Novgorod Republic

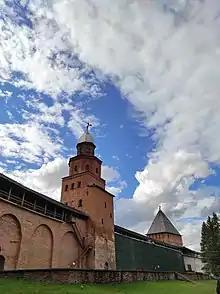
Medieval walls of the Novgorod Detinets from the late 15th century. The Kokui tower (left) dates from the 17th century; its name is of Swedish origin.

Chronicles state that the Novgorodians paid tribute to the grand prince of Kiev by 1113. Some time after this, the administration of the principality seemed to have matured. The Novgorodian "tysyatsky" and "posadniki" appointed boyars from the cities and collected revenues for administration in the territories it held. A charter from the 1130s mentioned 30 administrative posts in the territory of Novgorod, where revenues were collected regularly and sent as a tithe to the Novgorod bishop. Throughout the 12th century, Novgorod utilized the Baltic-Volga-Caspian trade route, not only for trading but also for bringing food from the fertile Oka region to their city.